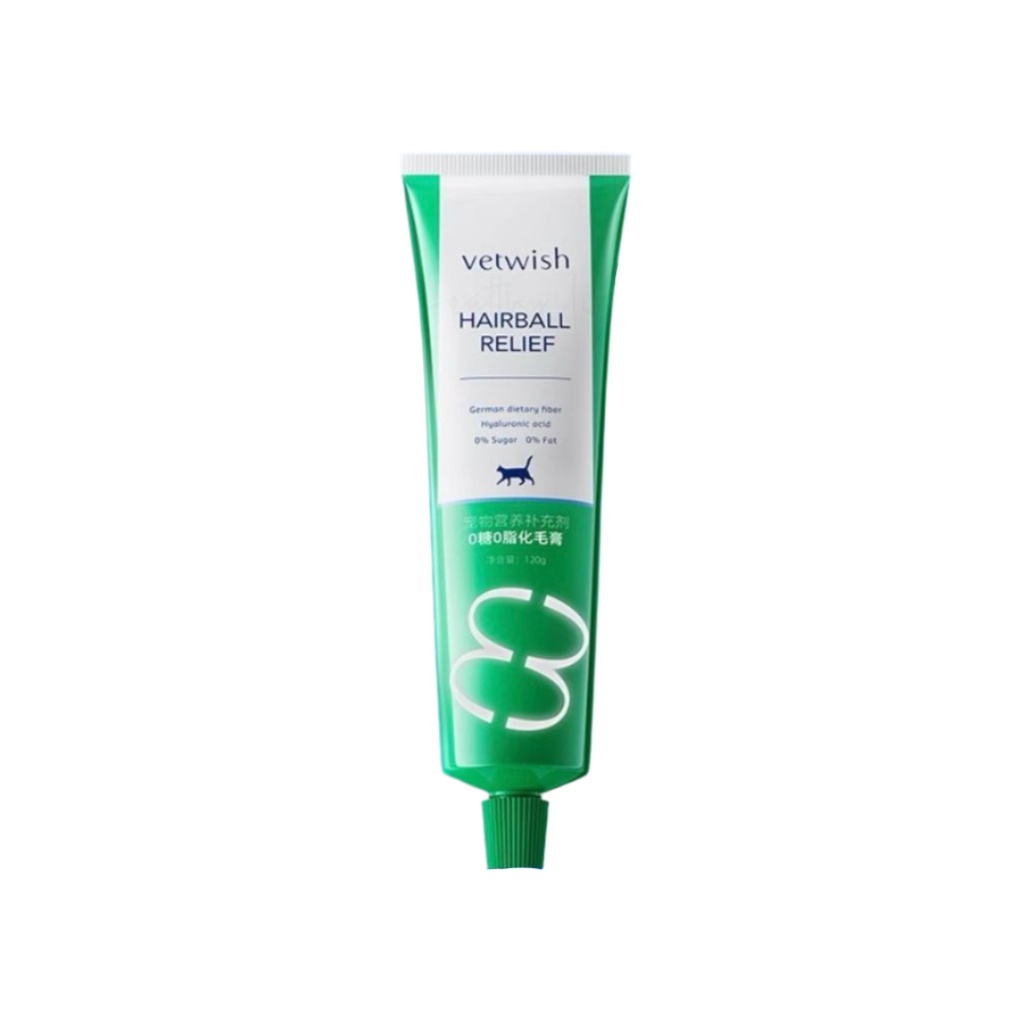
Vetwish 0% Sugar 0% Fat Hairball Relief Paste 120g
0% Sugar & Fat Use Group: Suitable for coated cats consumption to promote hair removal and prevent the accumulation of hairballs in the intestine and stomach Hair Removal | Promote Peristalsis | Interactive Feeding Shelf Life: 24 Months
Brand: Yunismeowpantry
Category: Animals & Pet Supplies > Pet Supplies > Pet Medicine > Digestive Aids